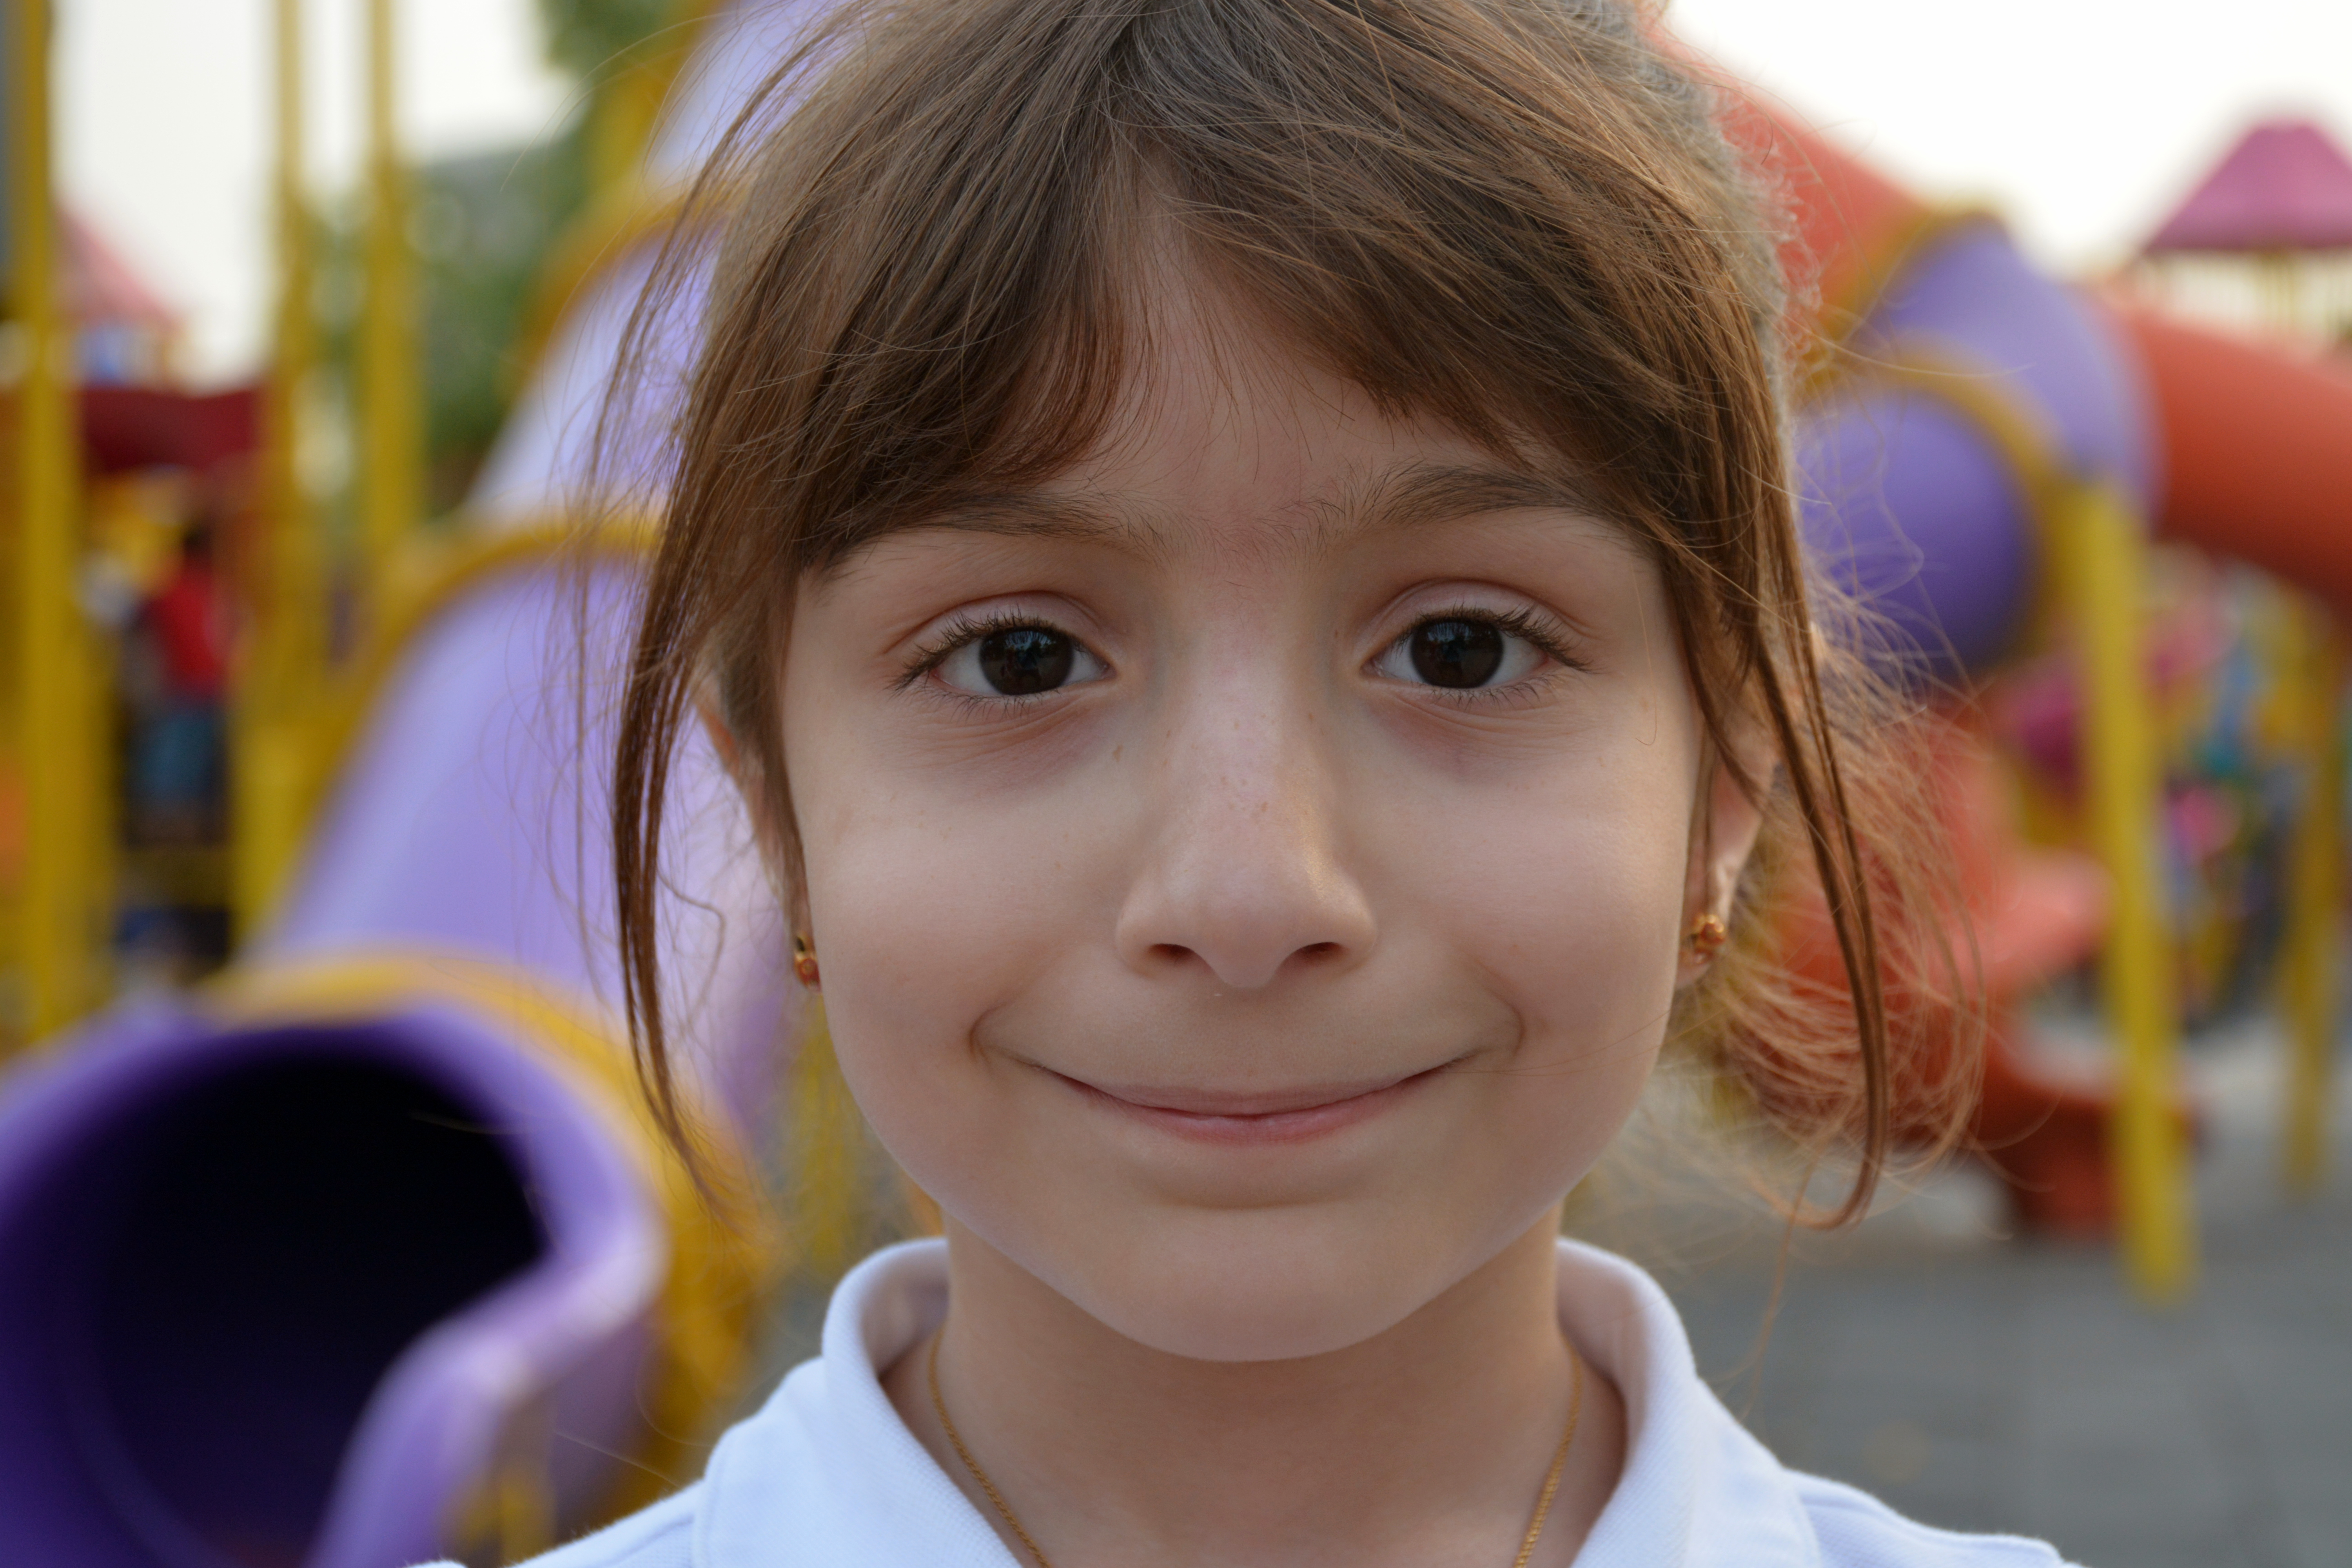
person, people, girl, hair, play, portrait, color, child, facial expression, hairstyle, smile, close up, face, nose, infant, toddler, eye, head, skin, organ, tooth, sweetness, emotion, portrait photography